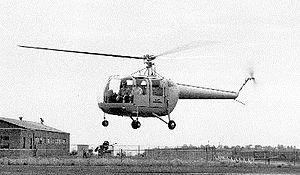
Ceci est la liste des hélicoptères militaires utilisés par les forces armées des États-Unis. La liste inclut également les projets et prototypes d'hélicoptères conçus pour l’armée américaine. La liste est triable en fonction de plusieurs critères.